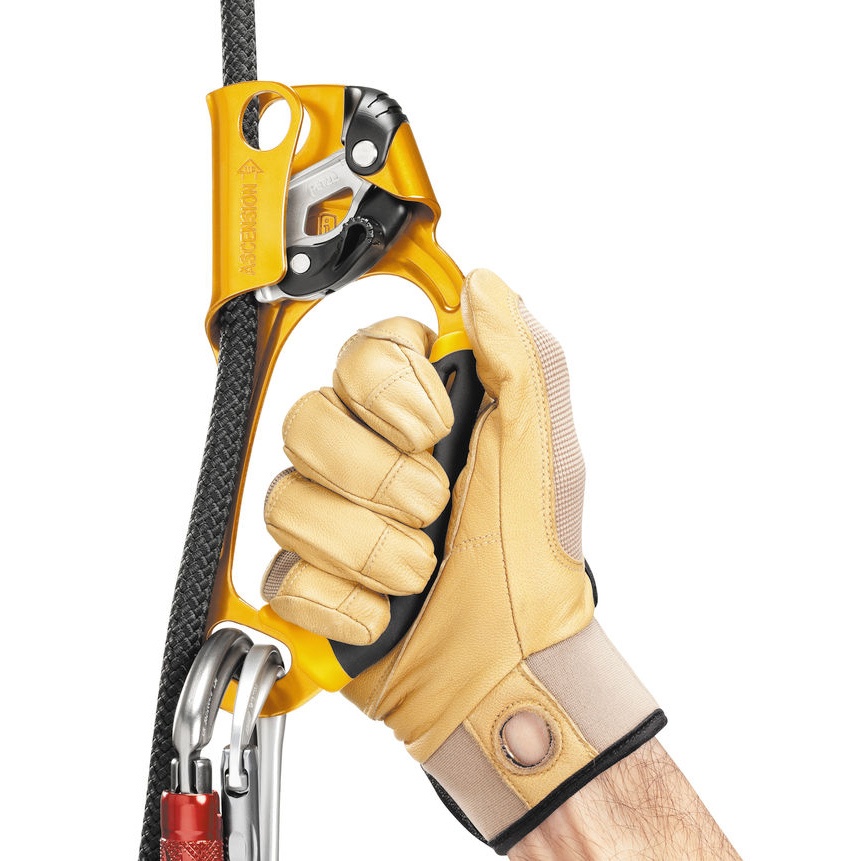
Petzl Ascension
Ergonomic handled ascender. Handled rope clamp for rope ascents, the ASCENSION features an overmolded grip and ergonomic upper part for a comfortable and powerful grip when pulling with one or two hands. The ASCENSION handled rope clamp has a wide lower hole for easily attaching two carabiners for a lanyard and footloop. Description Designed for ascending a rope Simple to use, and effective: - ergonomic molded handle allows a comfortable yet powerful grip - wide opening allows the handle to be easily grasped, even with thick gloves. - ergonomic upper part to maximize power when pulling with two hands - safety catch is totally integrated into the body of the ascender to help prevent snagging - toothed cam with self-cleaning slot optimizes performance under any conditions (frozen or dirty ropes...) - wide lower hole allows the carabiners of the CONNECT ADJUST lanyard and FOOTAPE or FOOTCORD footloop to be easily attached - upper hole for clipping a carabiner around the rope Available in left-handed and right-handed versions Specifications Material(s): aluminum, stainless steel, plastic, rubber, nylon Weight: 165 g Rope compatibility: 8 to 13 mm Certification(s): CE EN 567, UIAA References References B17ALA B17ARA Color(s) black yellow Version left right Guarantee 3 years 3 years Inner pack count 1 1 Price $89.95 $89.95
Brand: Petzl
Category: Sporting Goods > Outdoor Recreation > Climbing > Climbing Ascenders & Descenders